Bursfelde Abbey

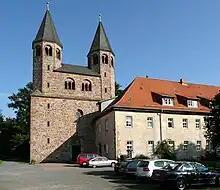

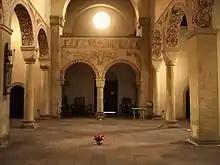

The abbey complex was created on the Miminde estate, which the founder had inherited from Albert von Gieselwerder. The site lay at the confluence of the Rivers Nieme and Weser. Henry's father, Otto of Nordheim, had previously erected the a couple of kilometers upriver, which provided a measure of protection. In line with the ideals of the still influential monastic reform movement, and with the backing of Archbishop Ruthard of Mainz it was established that abbots should be freely elected. The same level of trust did not extend to the abbey's more temporal interests however: bailiffs were to be appointed in perpetuity by the . There was to be no political autonomy, given the continuing legal and military dependence channeled through the bailiffs. The granting of market and currency rights to the monastery nevertheless appears to have been part of the founder's strategy for building up the territorial power of the Northeim family in the area.